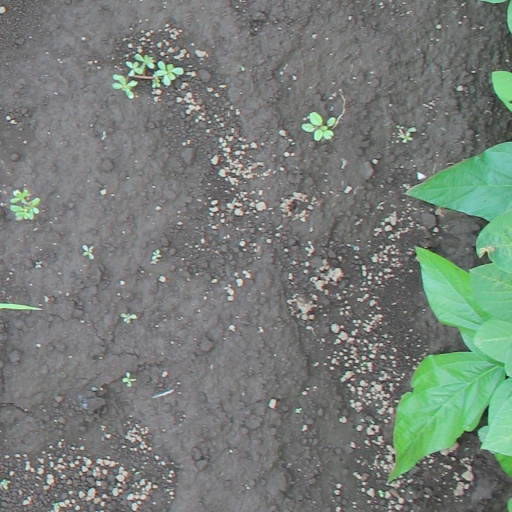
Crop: soybean